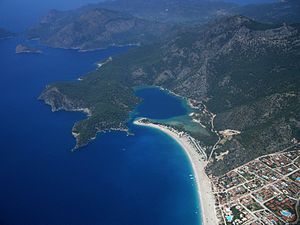
Tyrkiet / Geografi
Ölüdenizstranden nær Fethiye på den tyrkiske riviera
Tyrkiet, officielt Republikken Tyrkiet, er et eurasisk land, der dækker halvøen Anatolien i det sydvestlige Asien og Thrakien i Sydeuropas Balkanregion. Tyrkiet grænser op til otte lande: Bulgarien mod nordvest, Grækenland mod vest, Georgien mod nordøst, Armenien, Aserbajdsjan og Iran mod øst; og Irak og Syrien mod sydøst. Middelhavet og Cypern ligger mod syd, mens det Ægæiske Hav og de Ægæiske Øer ligger mod vest og Sortehavet mod nord. Marmarahavet og det Tyrkiske Stræde adskiller Anatolien og Thrakien. Det opfattes generelt som grænsen mellem Asien og Europa, hvormed Tyrkiet er et transkontinentalt land. Kurderne udgør den største minoritet. Tyrkiet bliver ofte kritiseret for undertrykkelse af kurderne.